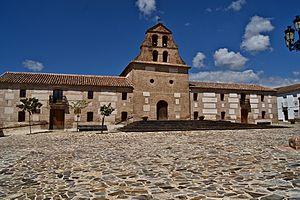
Aldeaquemada est une commune située dans la province de Jaén de la communauté autonome d'Andalousie en Espagne.